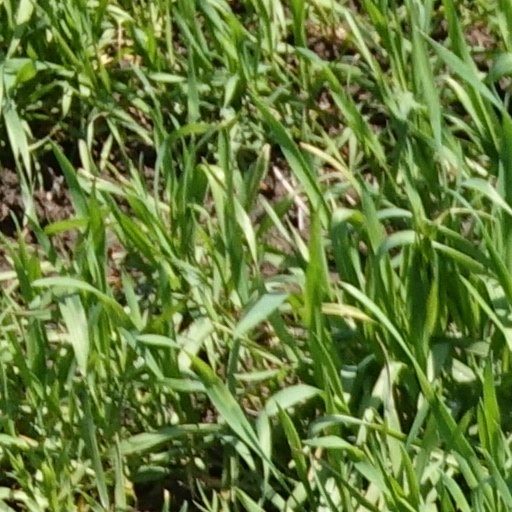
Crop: wheat